Hinkaböle

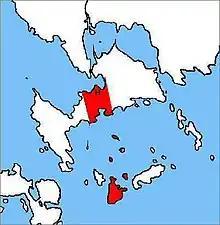
Map

Hinkaböle is a village on the island of Munapirtti in the municipality of Pyhtää, Kymenlaakso, Finland.